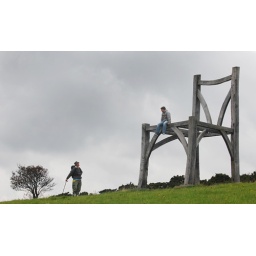
best seat in the house